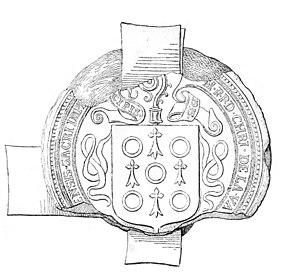
dessin représentant le sceau de l'évêque de Toule.
La famille de Rarécourt de La Vallée de Pimodan olim Henriet selon certains auteurs est une famille subsistante de la noblesse française, originaire de Lorraine.
Christophe de La Vallée, mort le 27 avril 1607, est le soixante-dix-neuvième évêque de Toul de 1589 à 1607. Il est le fils de Christophe de La Vallée et de Perrette Richer de Vaudelincourt, de la famille de Rarécourt de La Vallée de Pimodan.